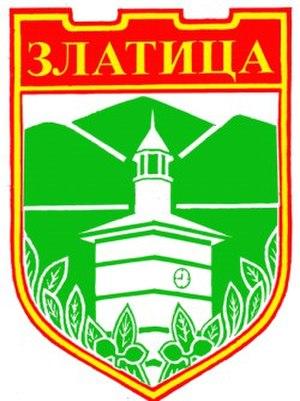
Magadan est une ville de Russie, un port maritime de Sibérie orientale et la capitale administrative de l'oblast de Magadan, dans l'Extrême-Orient russe. Sa population s'élevait à 95 048 habitants en 2013.